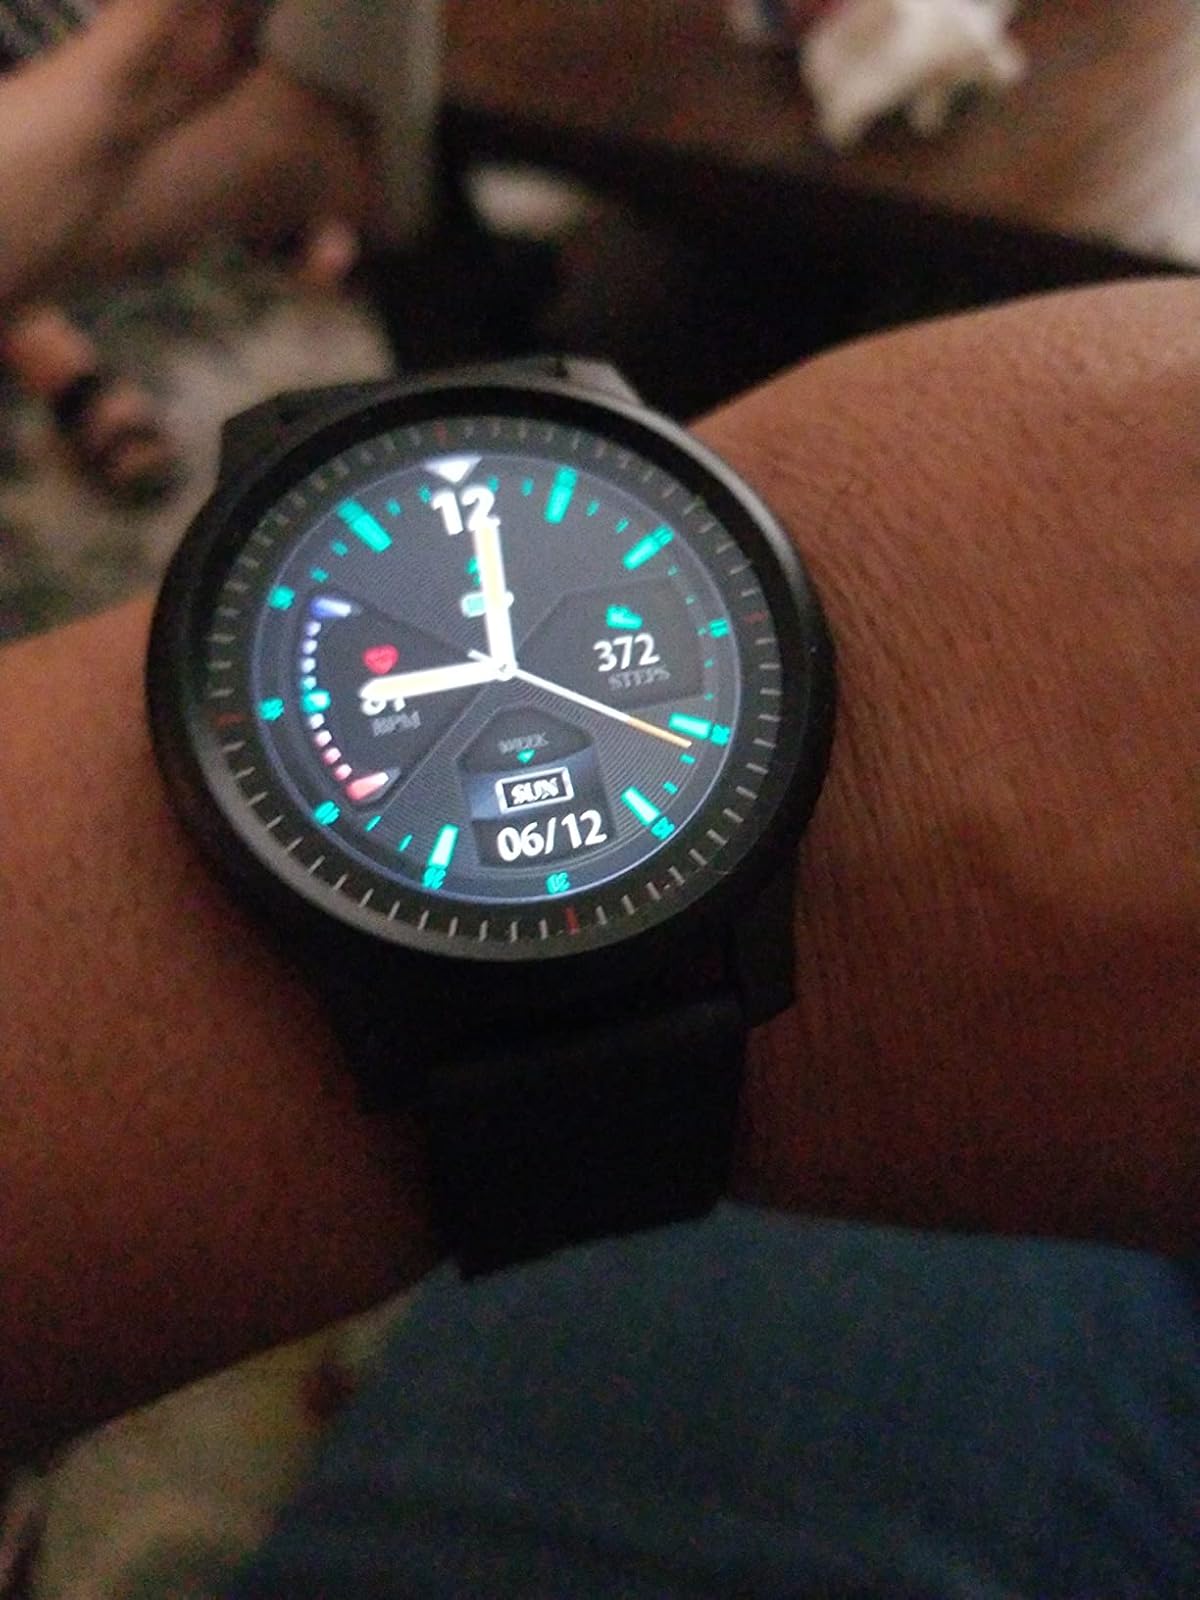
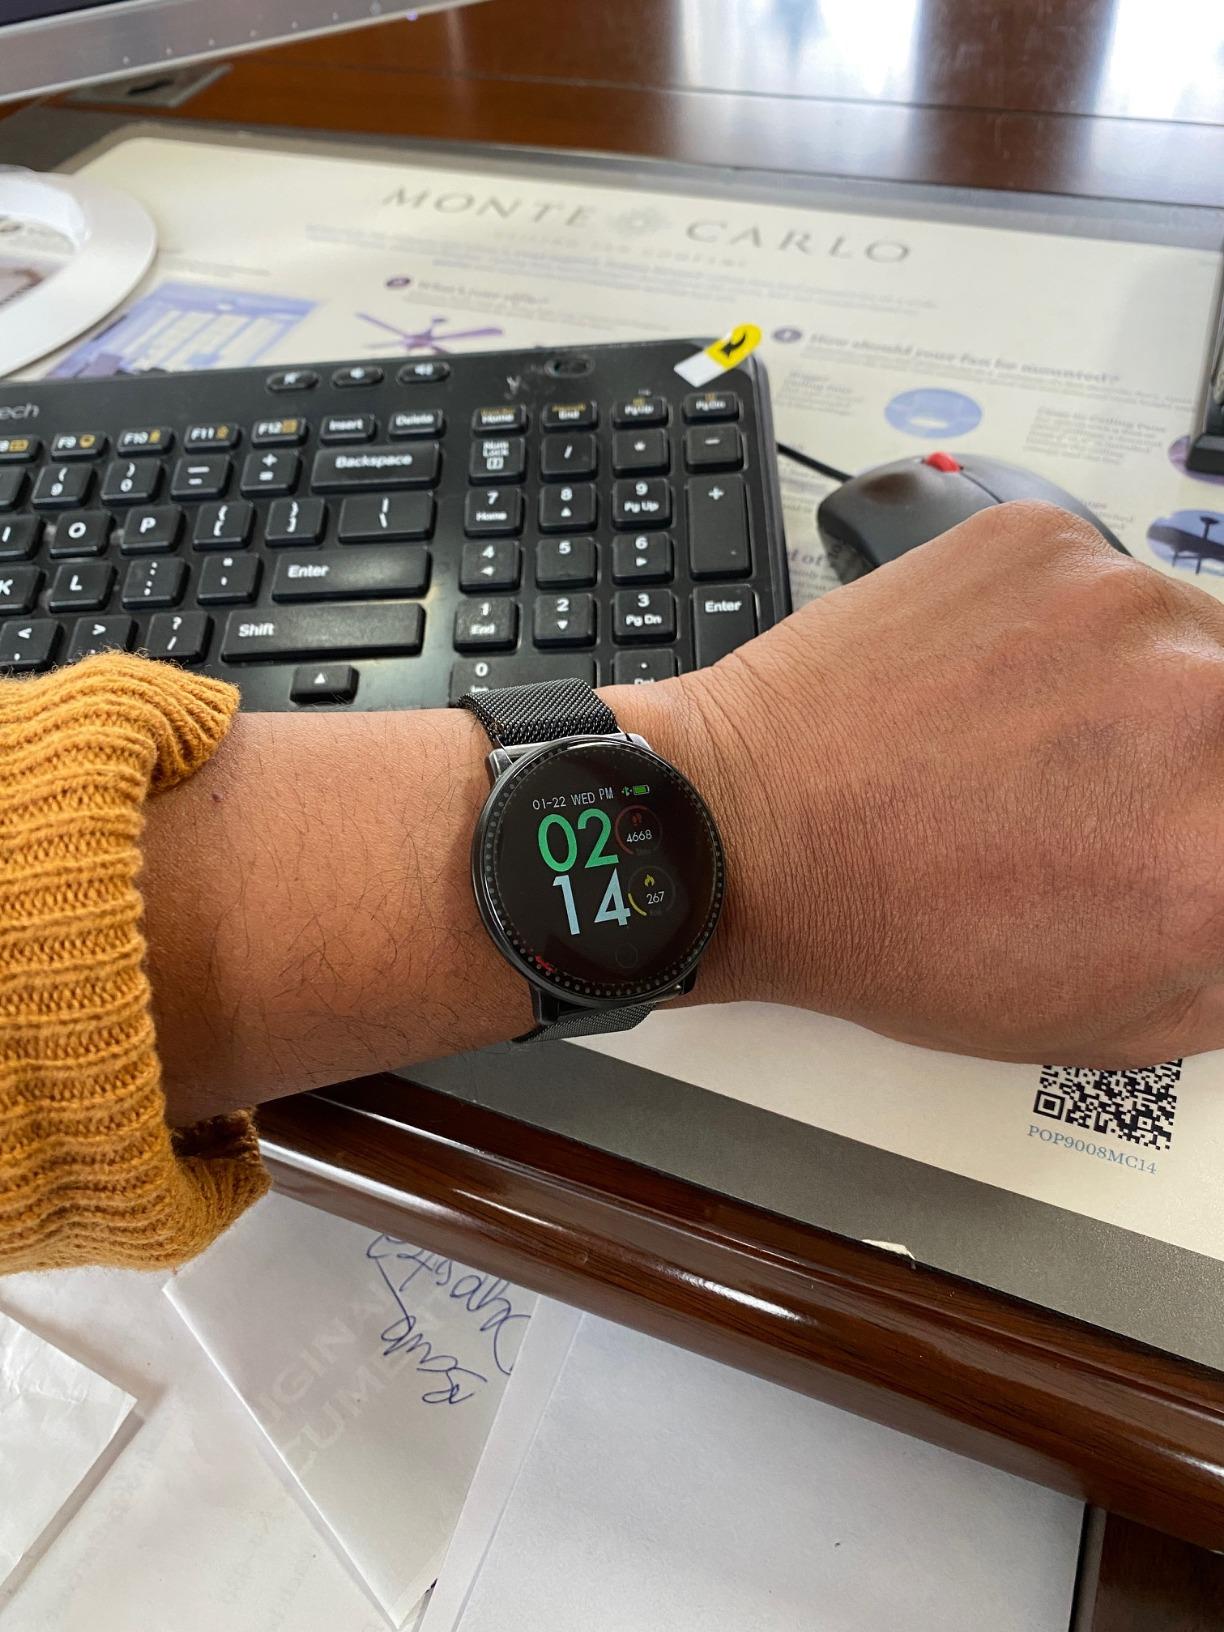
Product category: smartwatch
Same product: no